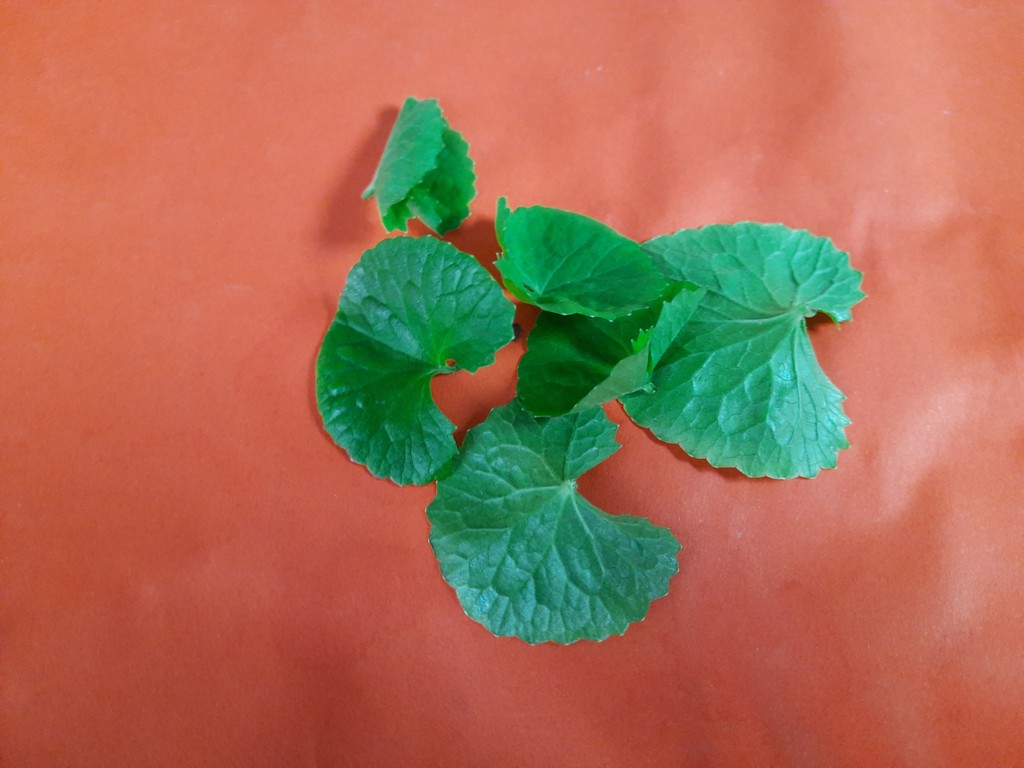
Label: Healthy